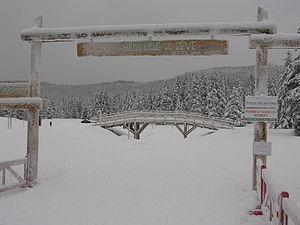
Le massif du Vercors est un massif montagneux des Préalpes, à cheval sur les départements français de l'Isère et de la Drôme, culminant à 2 341 mètres d'altitude au Grand Veymont. Sa nature géologique principalement calcaire offre un relief fait de falaises, de crêtes, de vaux, de gorges, plus complexe que le qualificatif de « plateau » pourrait le laisser supposer. De ce fait, il est divisé en plusieurs régions, géographiquement et historiquement distinctes : les Quatre Montagnes, les Coulmes, le Vercors Drômois, les Hauts-Plateaux et, en piémont, le Royans, la Gervanne, le Diois et le Trièves. Le surnom de « Forteresse » lui a par ailleurs été associé.